Tony Randall

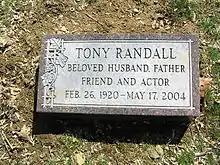
Randall's footstone in Westchester Hills Cemetery

Randall was married to his high school sweetheart, Florence Gibbs, from 1938 until her death from cancer on April 18, 1992. They had no children. On November 17, 1995, at the age of 75, he married 25-year-old Heather Harlan, an understudy from the production of "The School for Scandal" in which Randall was starring at National Actors Theatre; the ceremony was officiated by Rudy Giuliani. They lived in a Manhattan apartment and bought a vacation apartment in Key Biscayne, Florida, in 2003. The couple had two children, Julia, born on April 11, 1997, and Jefferson, born on June 15, 1998, and remained married until Randall's death in May 2004.